Simone Cantarini

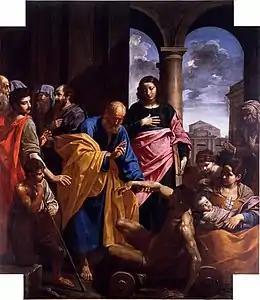
"Saint Peter healing the lame man"

Guido Reni's work was present in various churches in the vicinity of Pesaro and Reni's mature style had an important influence on the young Cantarini. In particular, Catarini studied Reni's "Madonna and Child with Saints Thomas and Jerome" that hung at the time in Pesaro Cathedral (now in the Pinacoteca Vaticana), and the "Giving of the Keys to Saint Peter" (1626, now in the Louvre, Paris) and the "Annunciation" (1620–21) that were in the church of San Pietro in Valle in nearby Fano. Cantarini started to receive commissions and one of his earliest masterpieces was the "St Peter Healing the Lame Man", which was also placed in the church of San Pietro in Valle in Fano. This work reveals Reni's important influence.